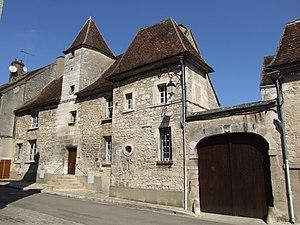
Chablis, Yonne, Bourgogne, FRANCE
Cet article recense les monuments historiques français classés en 1959.
Cet article recense une partie des monuments historiques de l'Yonne, en France.
La maison de l'Obédiencerie est une maison située à Chablis, en France.